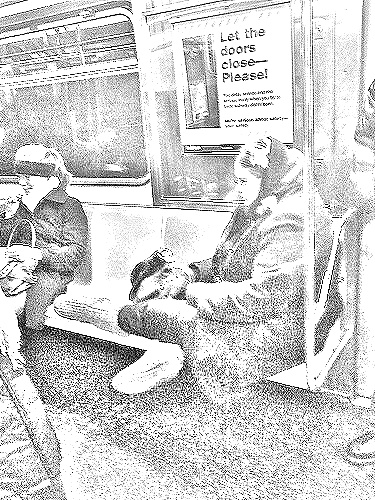
Portrait style: Sketch Portrait